Angus derby

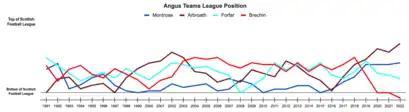
Angus teams league positions since the 1990–91 season

Arbroath won League Two in 2016–17 and Forfar were also promoted to League One via the play-offs after finishing runners-up to their rivals.